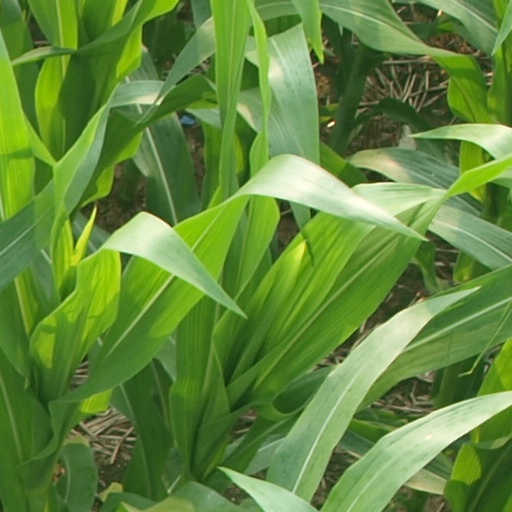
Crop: maize; corn